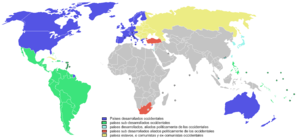
Vesten
     Udviklede lande i Nordamerika, Vesteuropa, Australien og New Zealand anses altid som en del af Vesten       Underudviklede lande som anses som en del af Vesten.       Udviklede lande i Østasien og Oceanien kan anses som politiske allierede af Vesten      Centraleuropa og Østeuropa, Balkan, Kaukasus kan anses som en del af Vesten      Underudviklede lande, som kan anses som politiske allierede af Vesten      Normalt ikke anset for en del af Vesten
Vesten, den vestlige verden eller Occidenten er en kulturgeografisk fællesbetegnelse for en række lande, der kulturelt og ideologisk minder om hinanden idet de er liberale demokratier, retssamfund og markedsøkonomier. Som hovedregel omfatter begrebet Vesteuropa, USA, Canada, Australien, New Zealand og Centraleuropa, men grænserne er flydende.